Bert Colechin

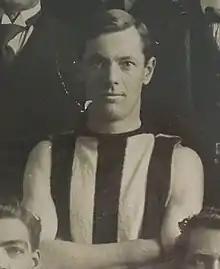
Colechin in 1919

Albert Burton Colechin (19 June 1887 – 25 August 1947) was an Australian rules footballer who played with Collingwood in the Victorian Football League (VFL).